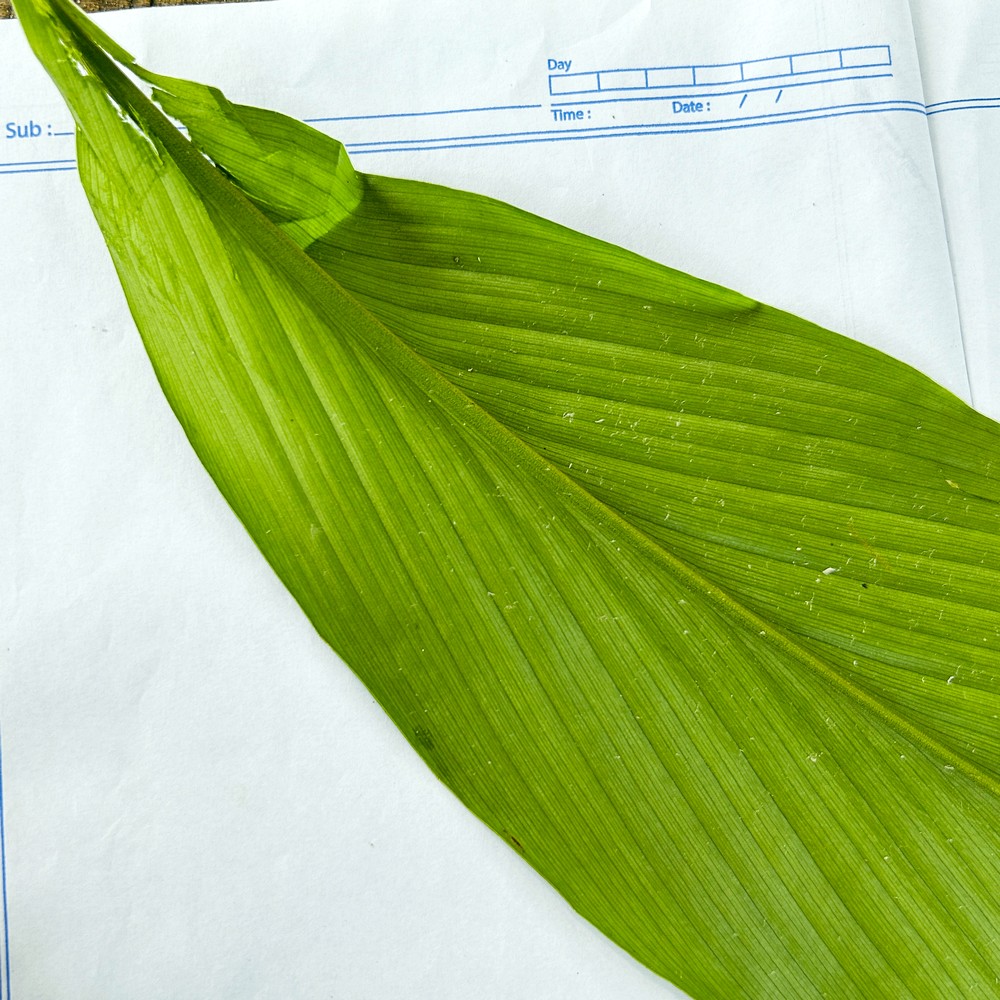
Label: Healthy Leaf